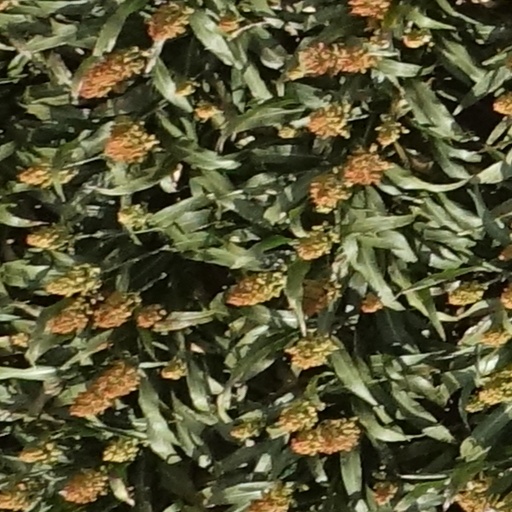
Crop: sorghum